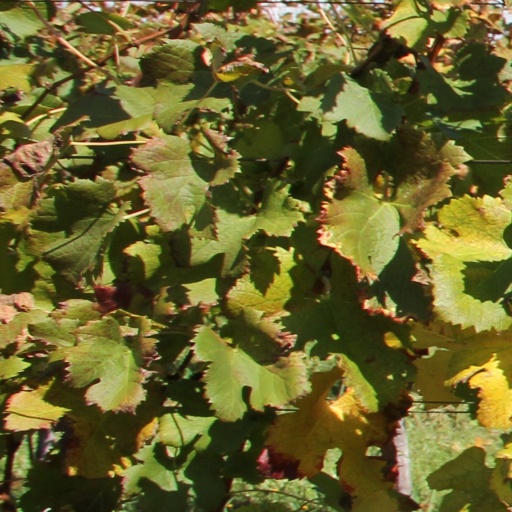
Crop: grape